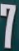
Number: 7